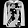
Label: Pullover